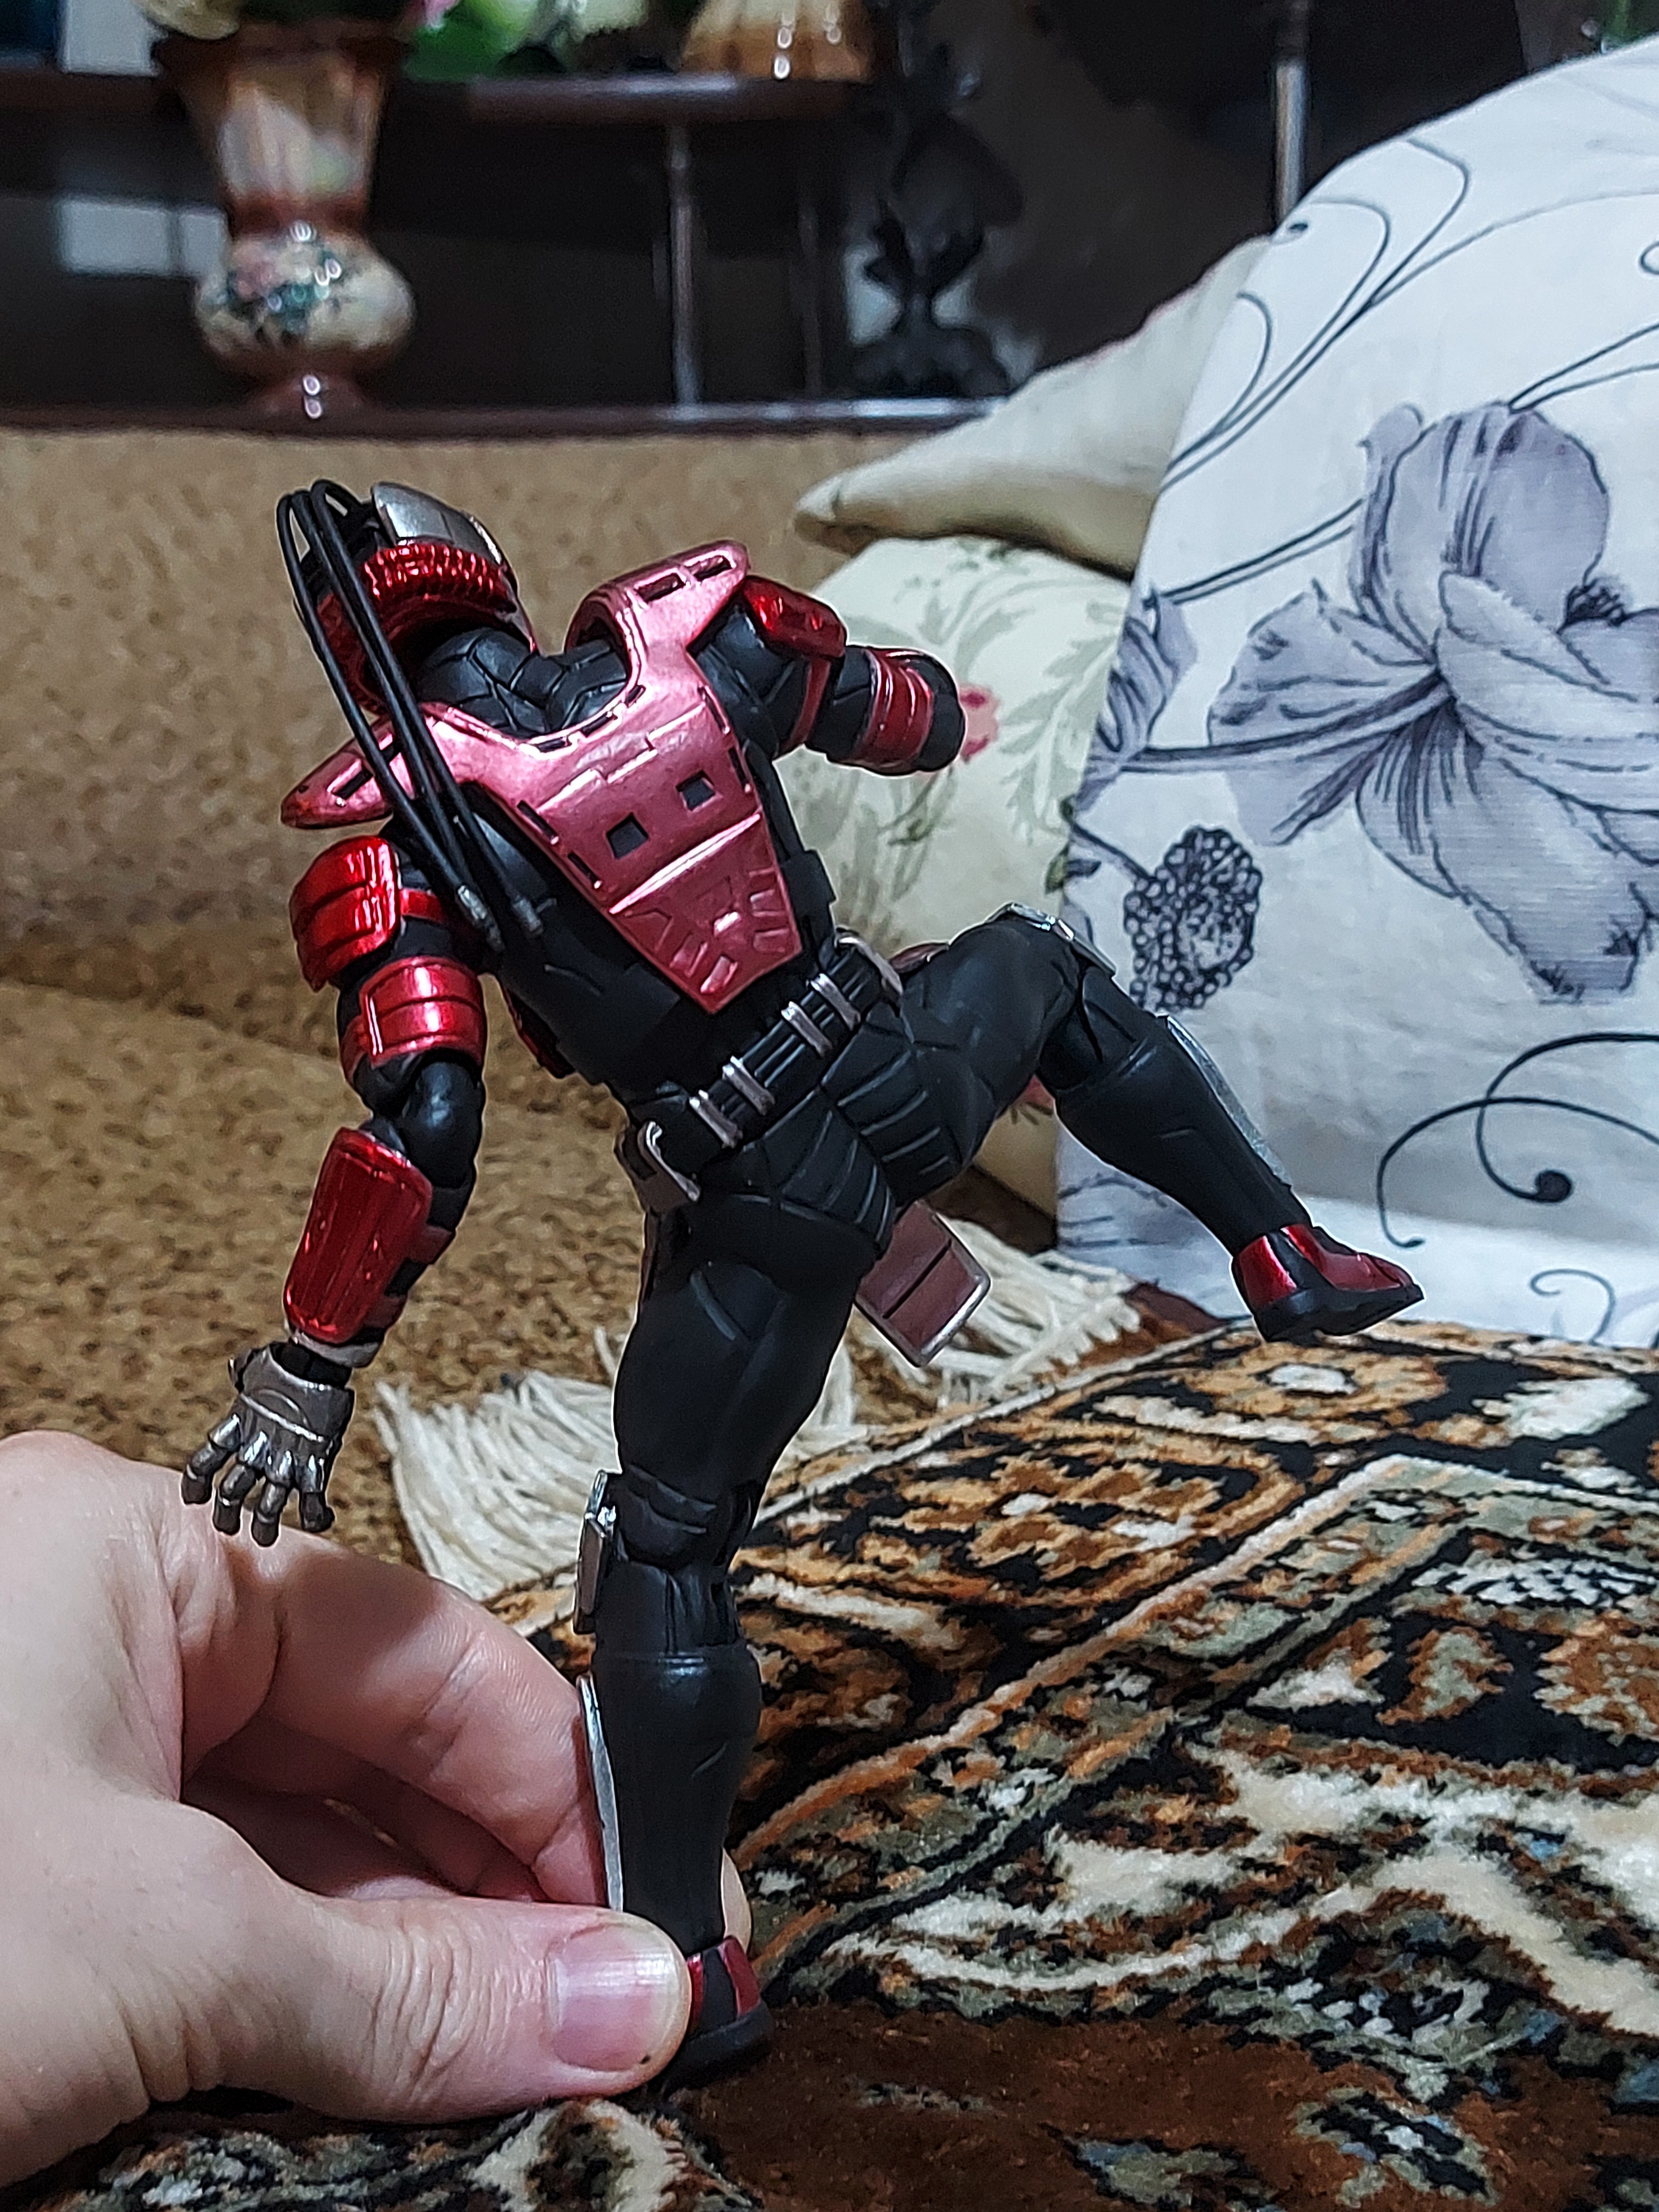
Shokan, storm, collectibles, warrior, fighter, action, figure, thigh, toy, art, human leg, boot, fictional character, People in nature, event, carmine, artist, cg artwork, nail, costume, action figure, visual arts, recreation, painting, flesh, fiction, soil, personal protective equipment, adventure, fun, anime, illustration